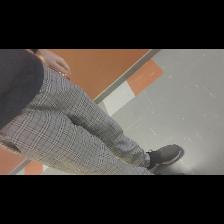
Label: Human